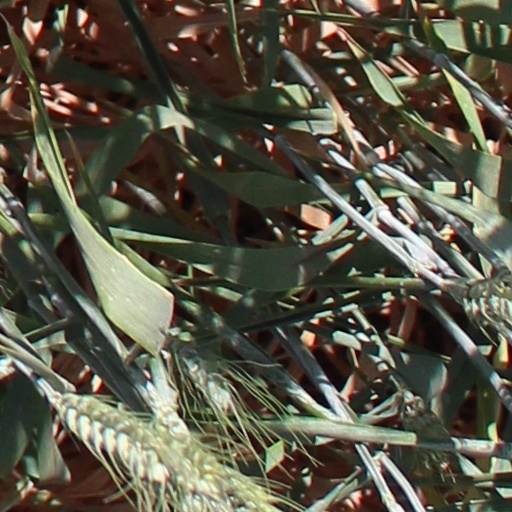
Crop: wheat